Joyeuse

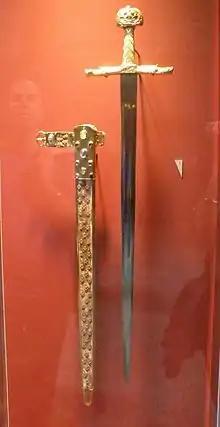
"Joyeuse" exhibited with its 13th century sheath at the Musée de Cluny in 2012.

Joyeuse (meaning 'joyous, joyful') was, in medieval legend, the sword wielded by Charlemagne as his personal weapon. A sword identified as Joyeuse was used in French royal coronation ceremonies since the 13th century, and is now kept at the Louvre.